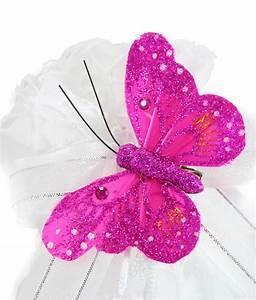
butterfly